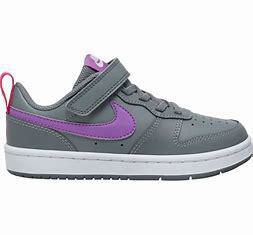
Brand: Nike
Model: Court Borough 2